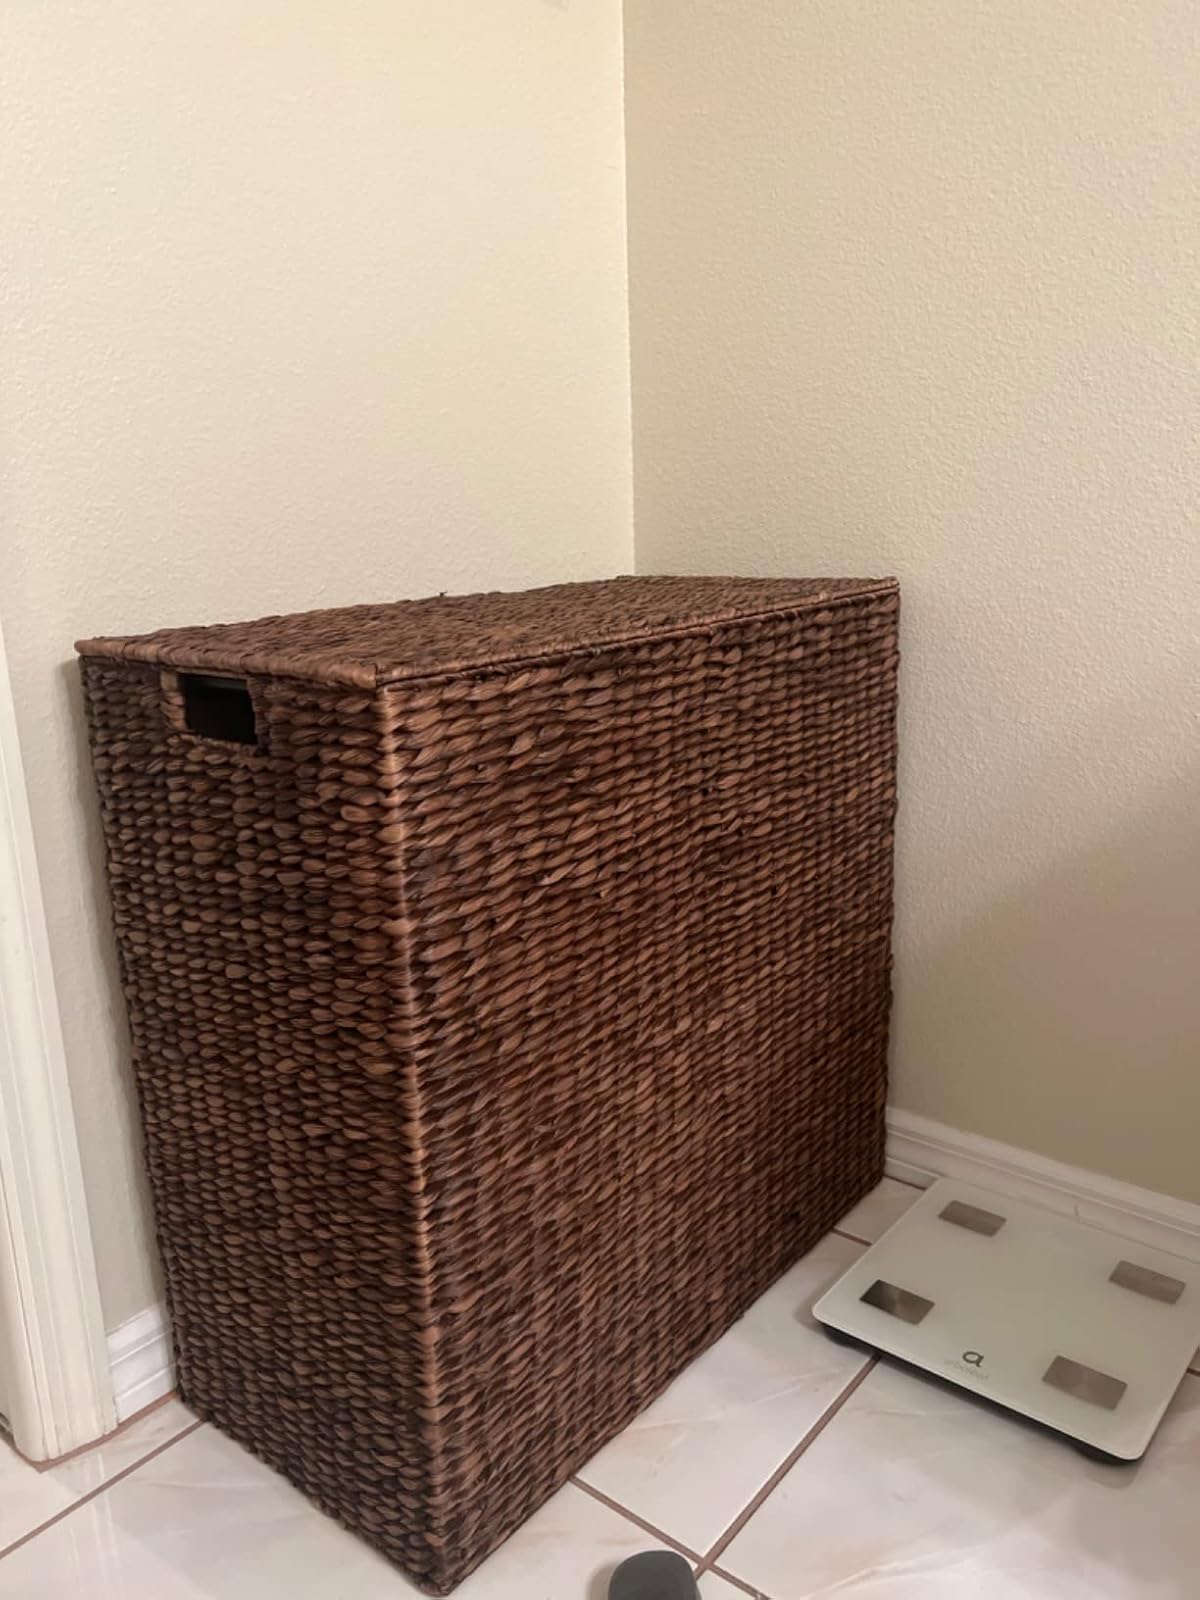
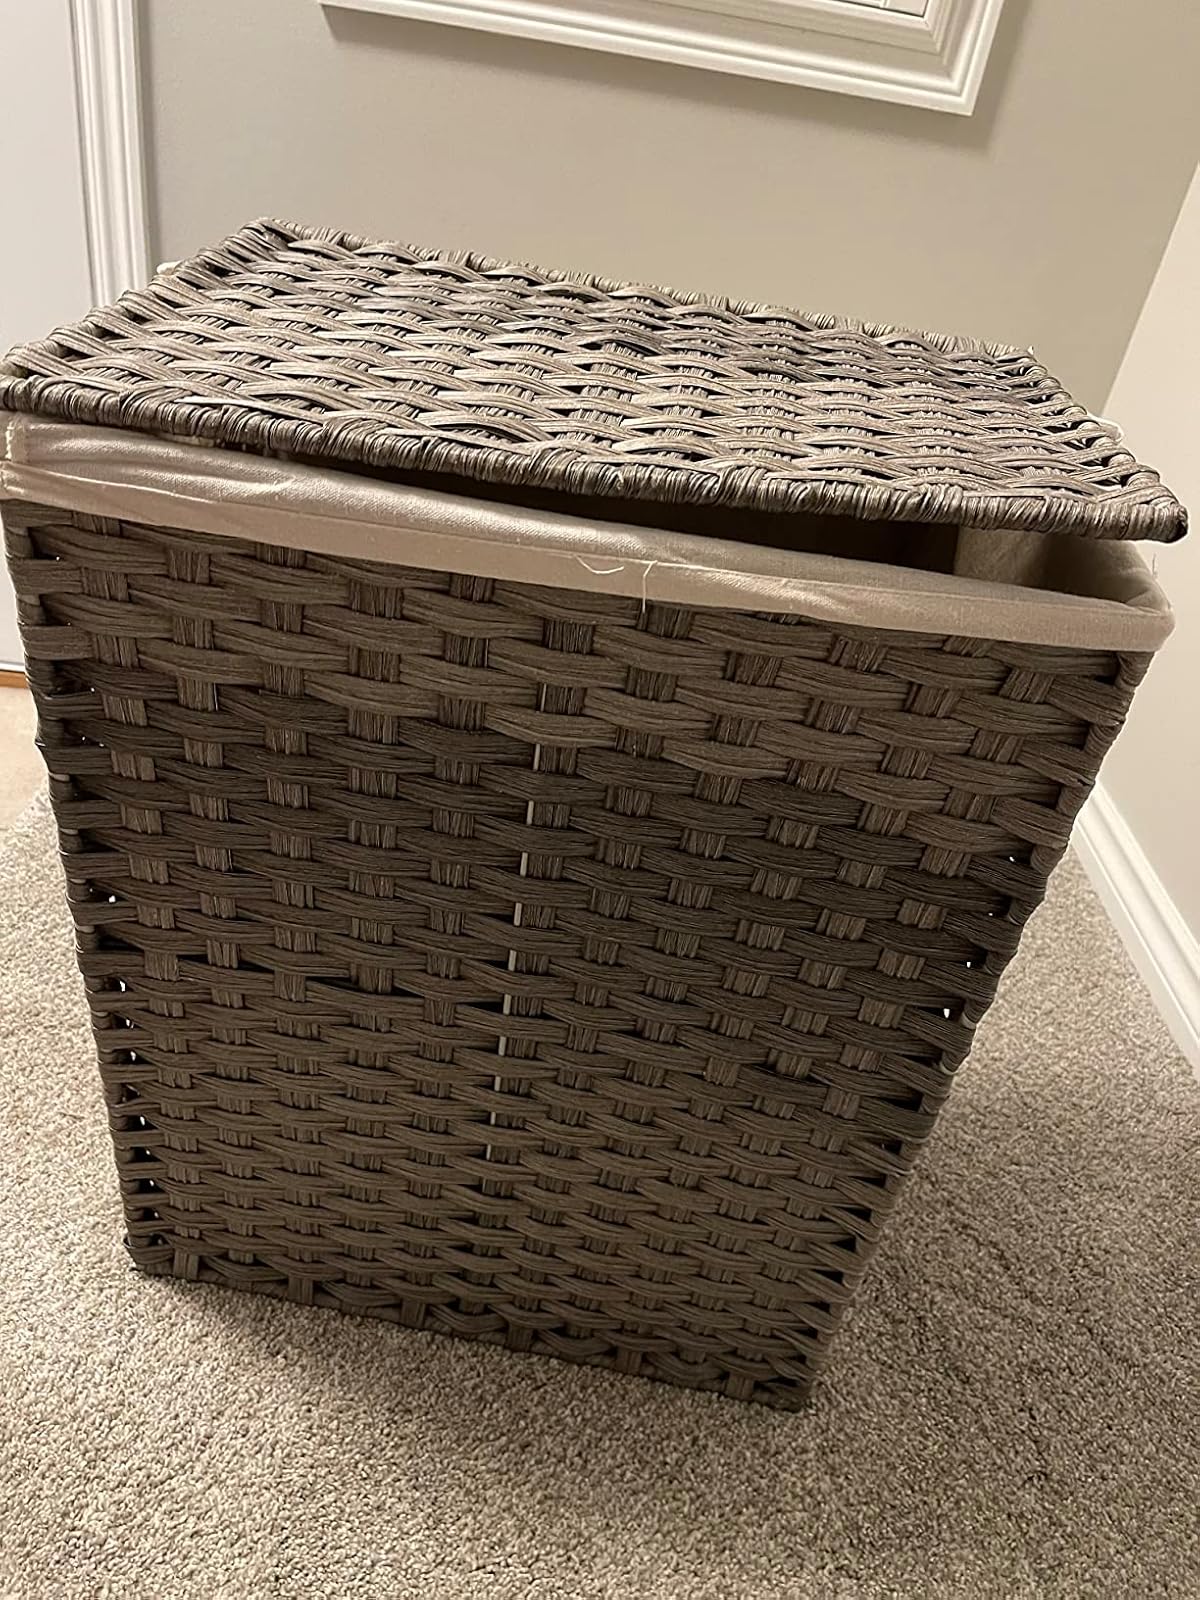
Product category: items_hamper
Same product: no